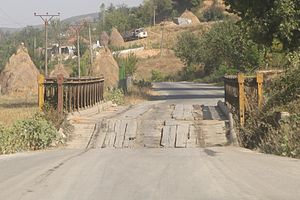
Baileybro / Andre anvendelser
Baileybro i de albanske bjerge, nationalvej SH6 nær Burrel
En Baileybro er en transportabel præfabrikeret gitterbro, som er udformet til brug for ingeniørtropper til at bygge broer af op til 60 meters længde. Der kræves ingen særlige værktøjer eller tungt udstyr til bygningen, broens dele er så små, at de kan transporteres på lastbiler og broen er stærk nok til at kunne bære kampvogne. Broen betragtes som et fremragende eksempel på militær ingeniørkunst.